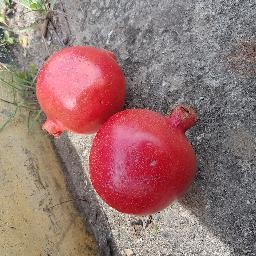
Fruit: Pomegranate
Quality: Good